200 West Street

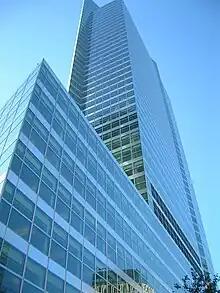
View from West Street

Between the building and the Conrad New York hotel to its west is a covered pedestrian walkway. The covered walkway is nicknamed "Goldman Alley", though it is officially named the North End Way. The alley measures wide and contains numerous stores and restaurants. The walkway already existed before the building's construction, but as part of the building's construction, it received a slanted glass and metal canopy designed by Preston Scott Cohen. In 2012, Michael Kimmelman of "The New York Times" characterized the space as "one of the best new works of architecture in New York".